Paris in the 16th century

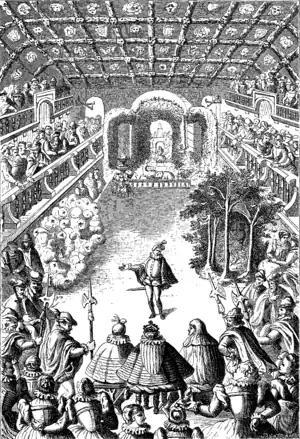
Ballet performance at the Louvre (1582)

The population of Paris is estimated by modern historians to have been about 250,000 at the beginning of the 16th century, growing to 350,000 by 1550, then dropping down to 300,000 by the end of the century, due to the plague epidemic of 1580, and the long siege of the city during the Wars of Religion. The area of the city covered about 439 hectares within the city walls. Several new neighborhoods, formerly rural, were populated over the course of the century, notably the Faubourgs Saint-Honoré, Saint-Martin, and Montmartre. Despite efforts of the government to keep the area outside of the walls clear of buildings, the city expanded outward past the walls.